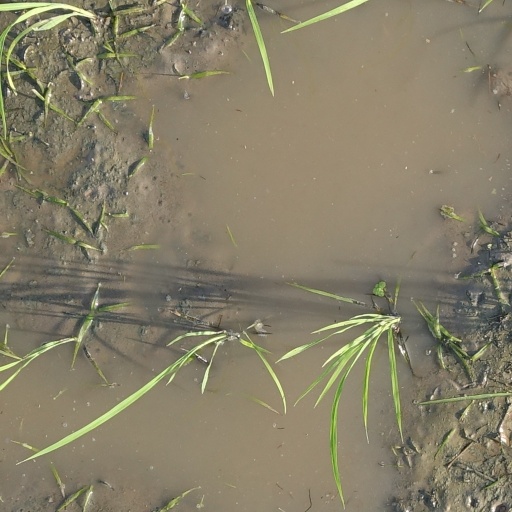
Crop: rice